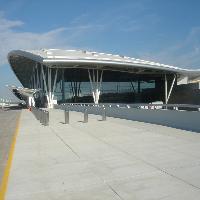
Weather: sun or clear